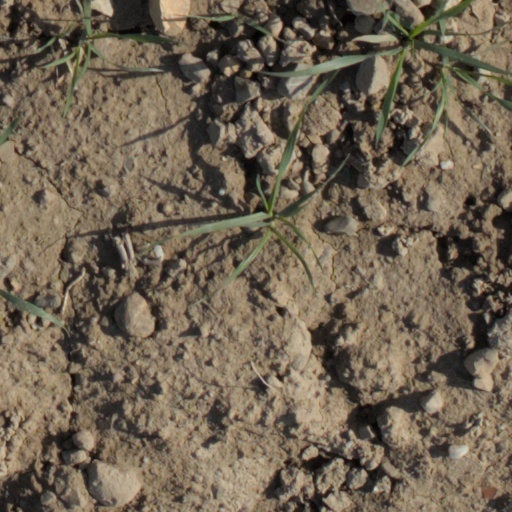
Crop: wheat